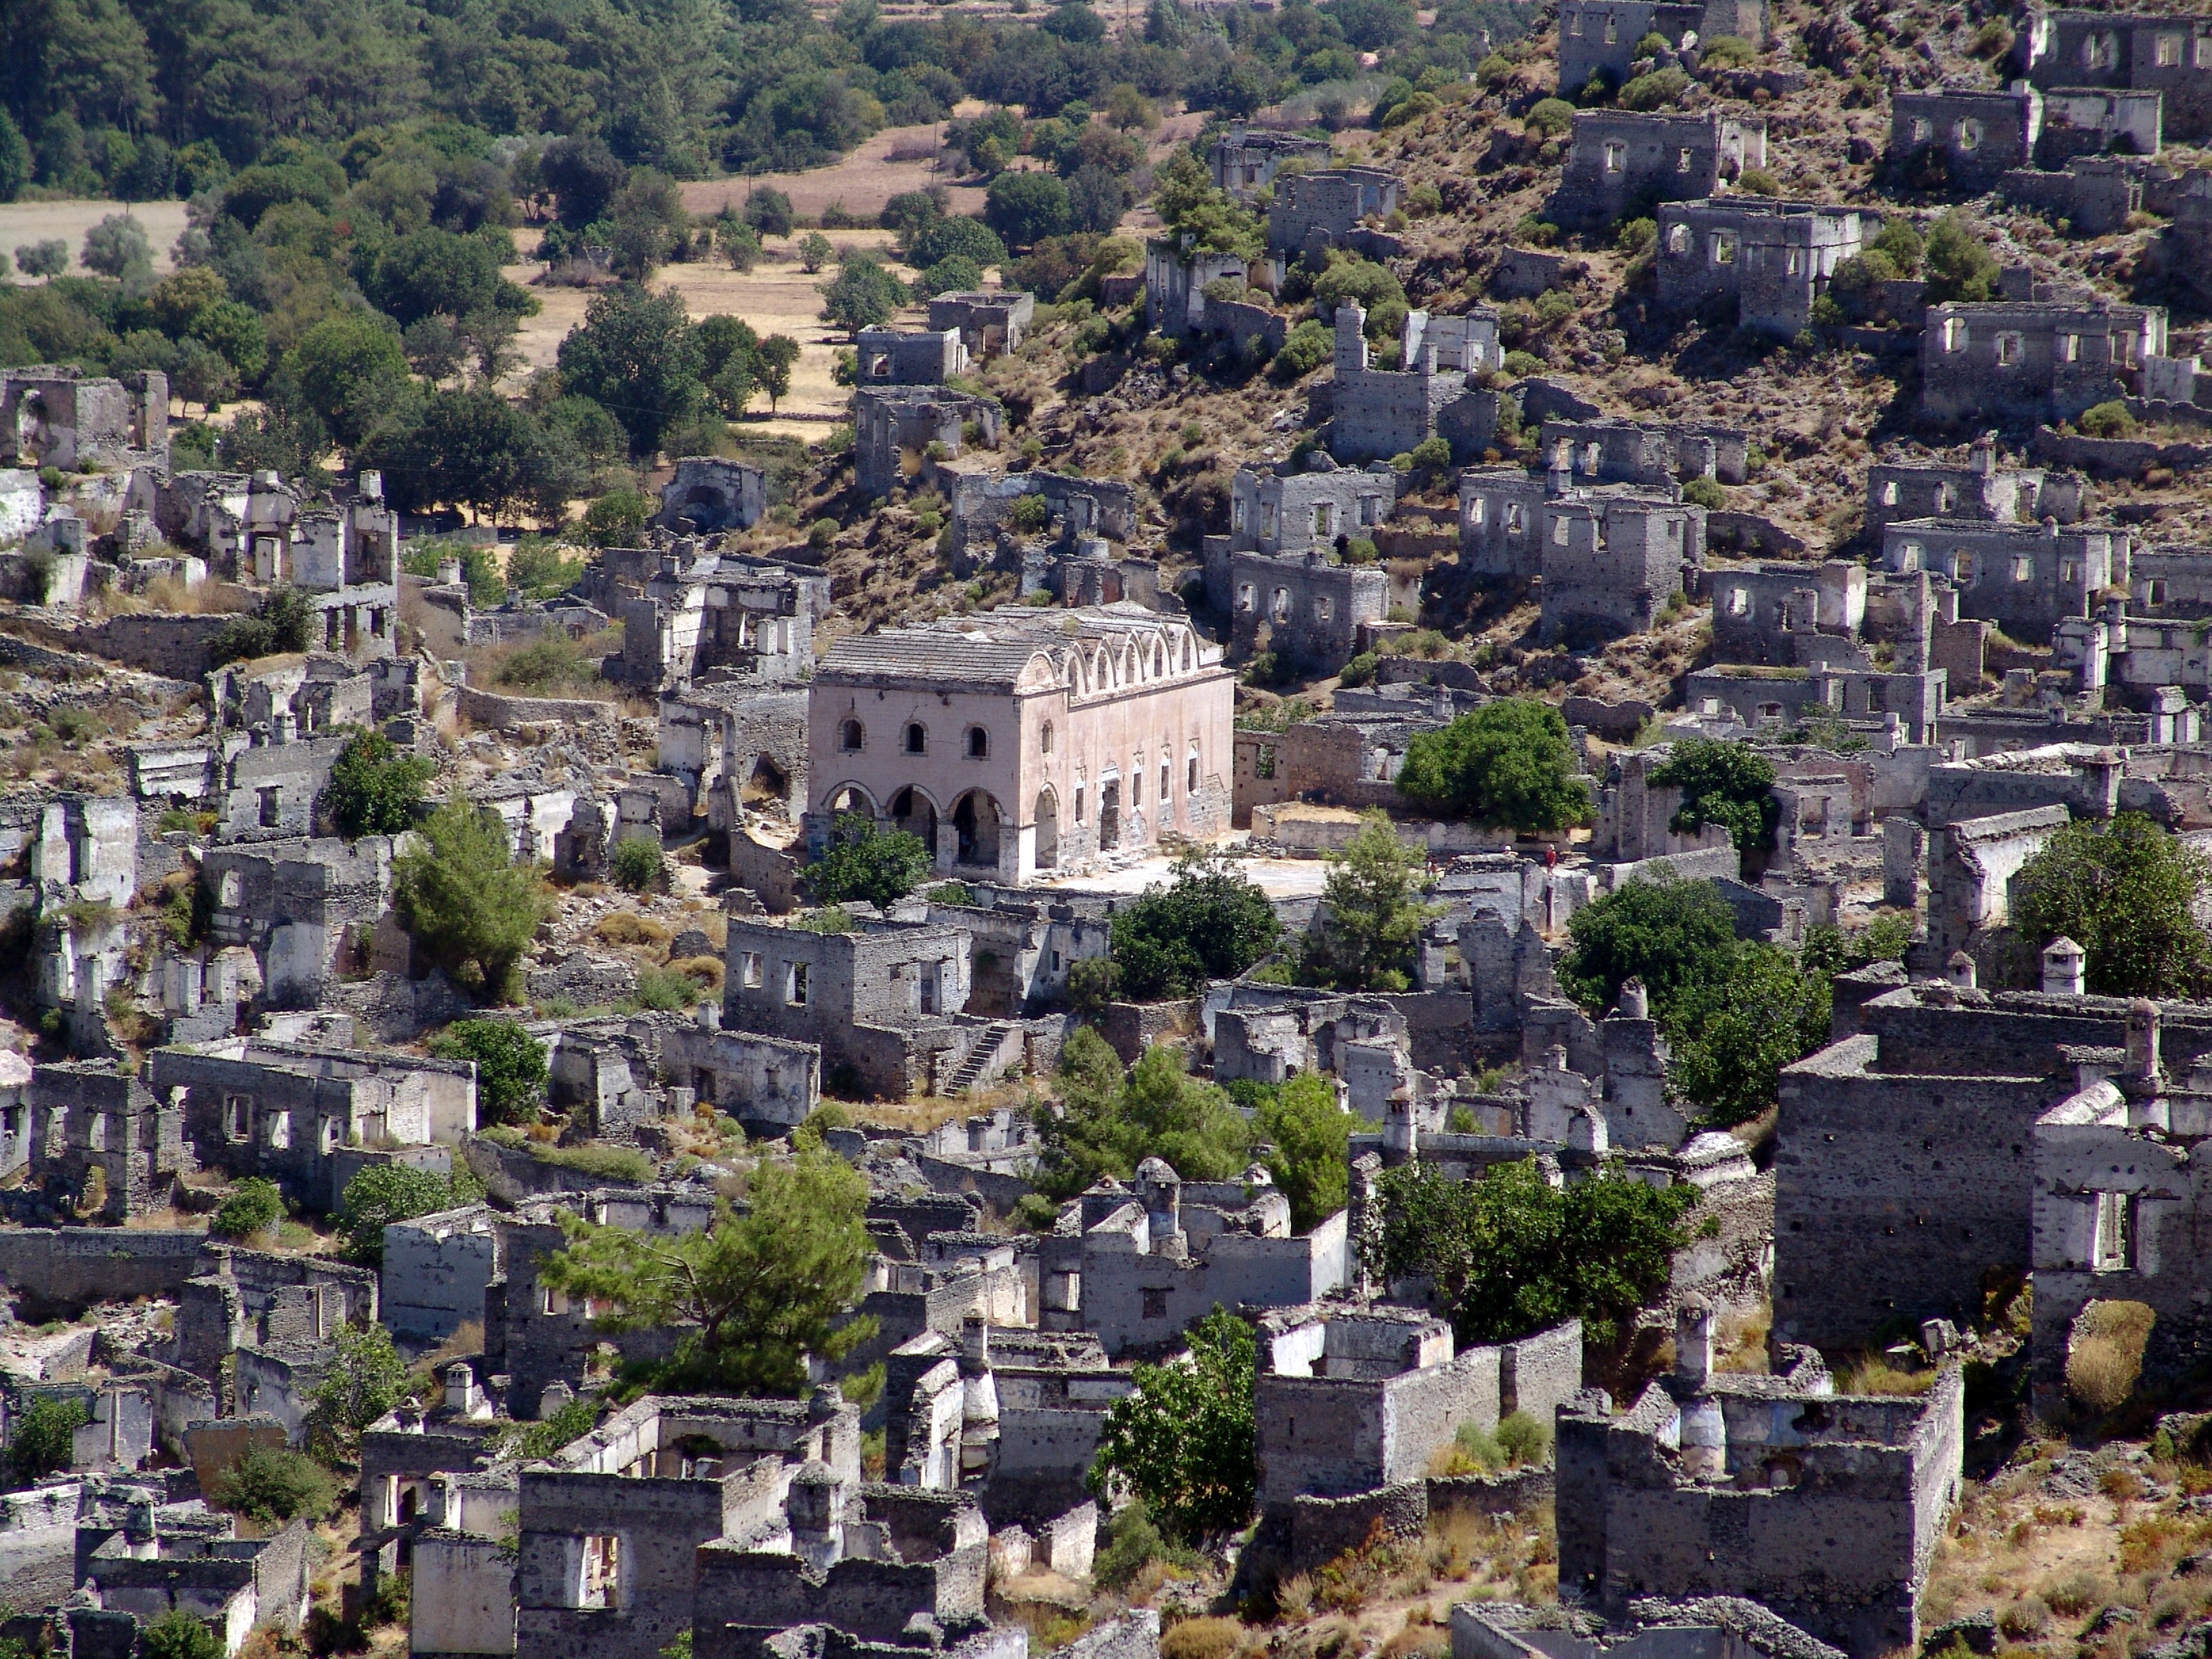
town, city, cityscape, village, suburb, place of worship, ruins, neighbourhood, ancient rome, bird's eye view, aerial photography, unesco world heritage site, historic site, ancient history, residential area, geographical feature, human settlement